Can't Pay? Won't Pay!

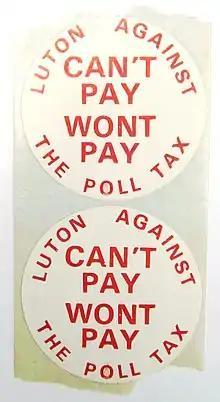
Two stickers, still on their backing sheet, from the group "Luton Against The Poll Tax", using the slogan "Can't pay won't pay", popularised by the Dario Fo play of that name

Can't Pay? Won't Pay! (Italian: Non Si Paga! Non Si Paga!, also translated We Can't Pay? We Won't Pay! and Low Pay? Don't Pay!) is a play originally written in Italian by Dario Fo in 1974. Regarded as Fo's best-known play internationally after "Morte accidentale di un anarchico", it had been performed in 35 countries by 1990. Considered a Marxist political farce, it is a comedy about consumer backlash against high prices.